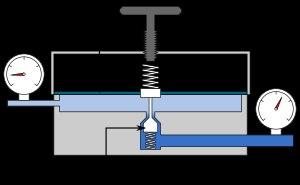
Un détendeur est un mécanisme utilisé pour faire passer un gaz stocké dans un étage à une certaine pression, vers un étage de pression inférieure.